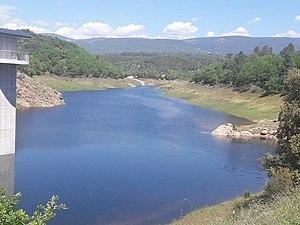
Lac de Meaulx vue du barrage
Seillans est une commune française située dans le département du Var, en région Provence-Alpes-Côte d'Azur. Elle fait partie du canton de Roquebrune-sur-Argens.